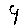
Label: 9